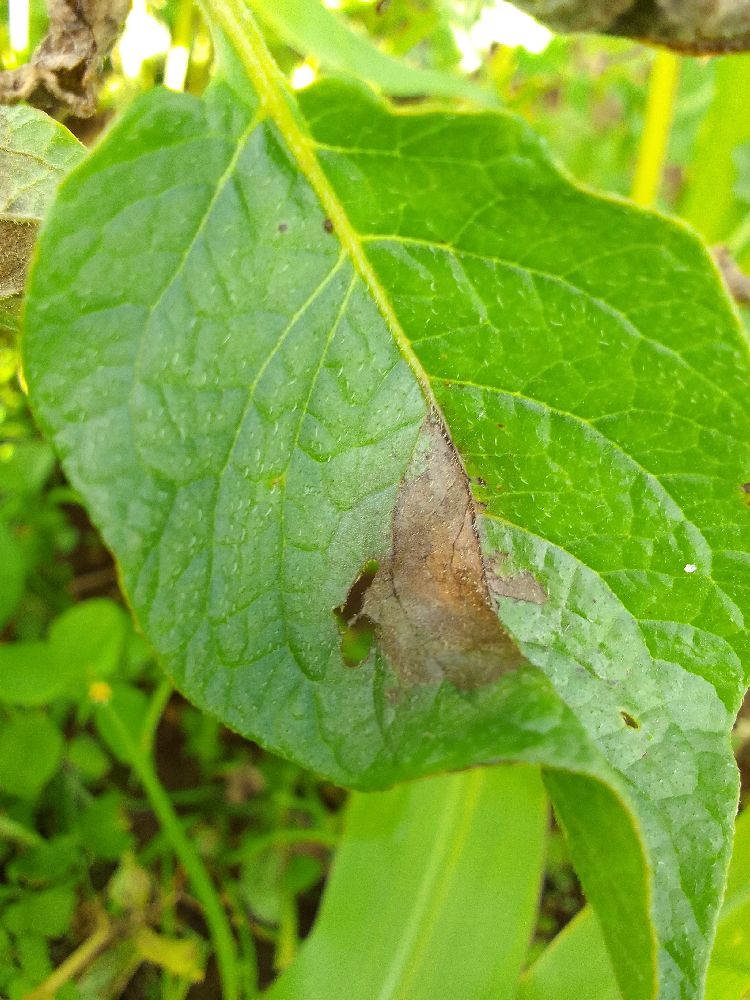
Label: Late blight